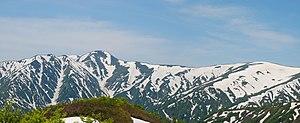
Le Parc national de Bandai-Asahi est un parc national japonais situé dans la région de Tōhoku. Le parc a été fondé le 5 septembre 1950 et couvre une surface de 1870,41 km².